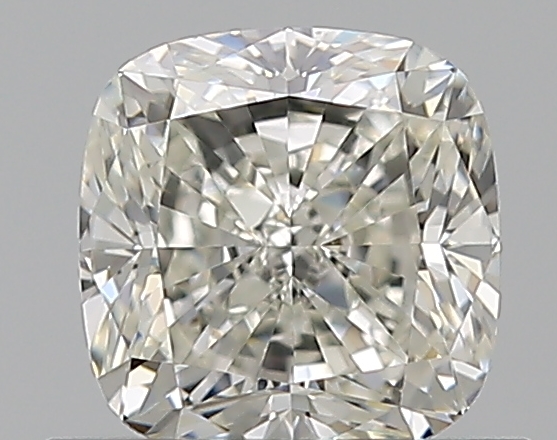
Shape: cushion
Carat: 0.75
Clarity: IF
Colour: J
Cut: EX
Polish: EX
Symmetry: EX
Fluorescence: N
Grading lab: GIA
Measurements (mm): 5.15 x 4.99 x 3.45